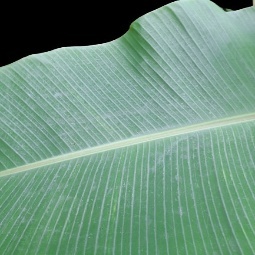
Label: Healthy